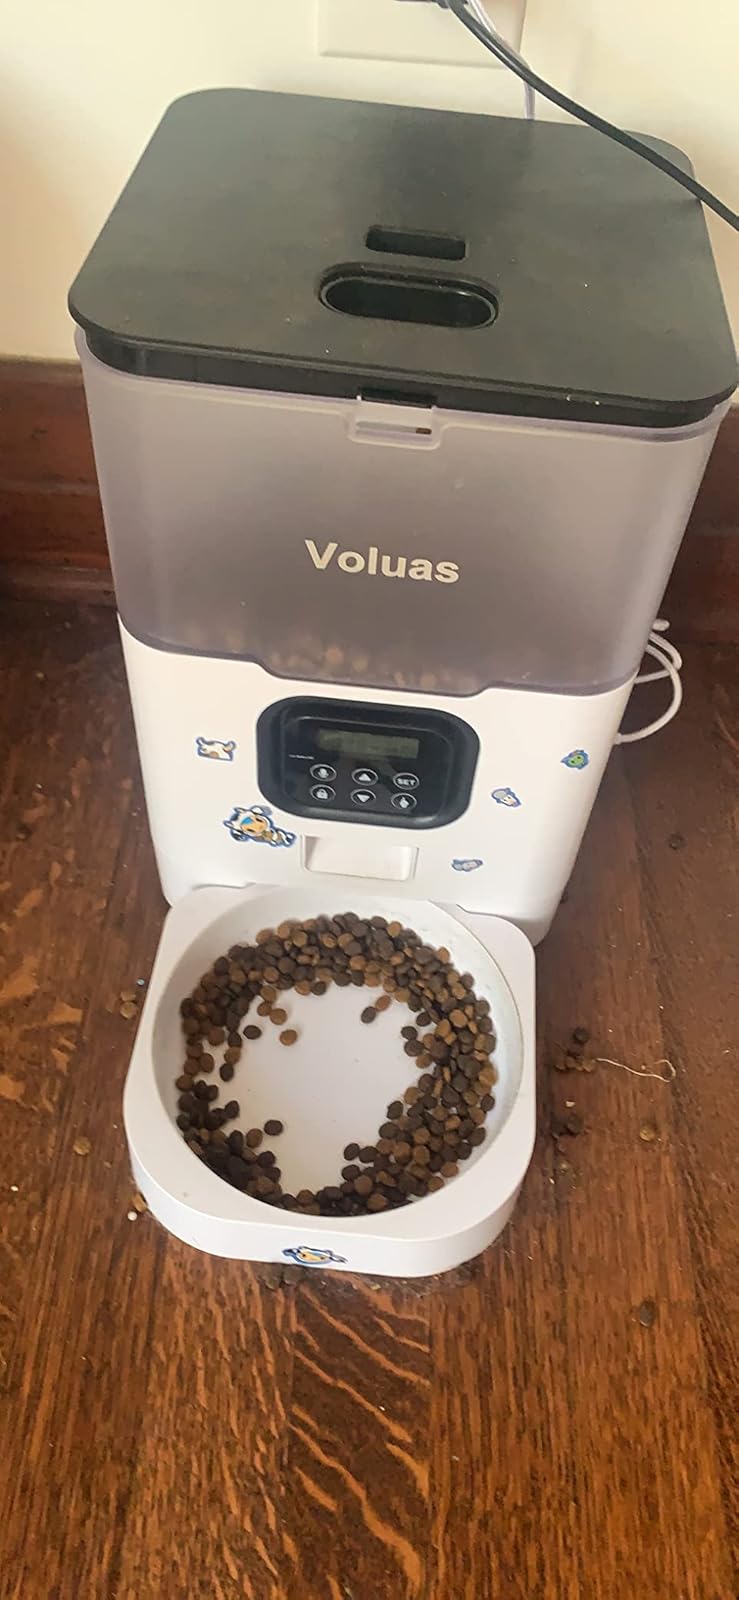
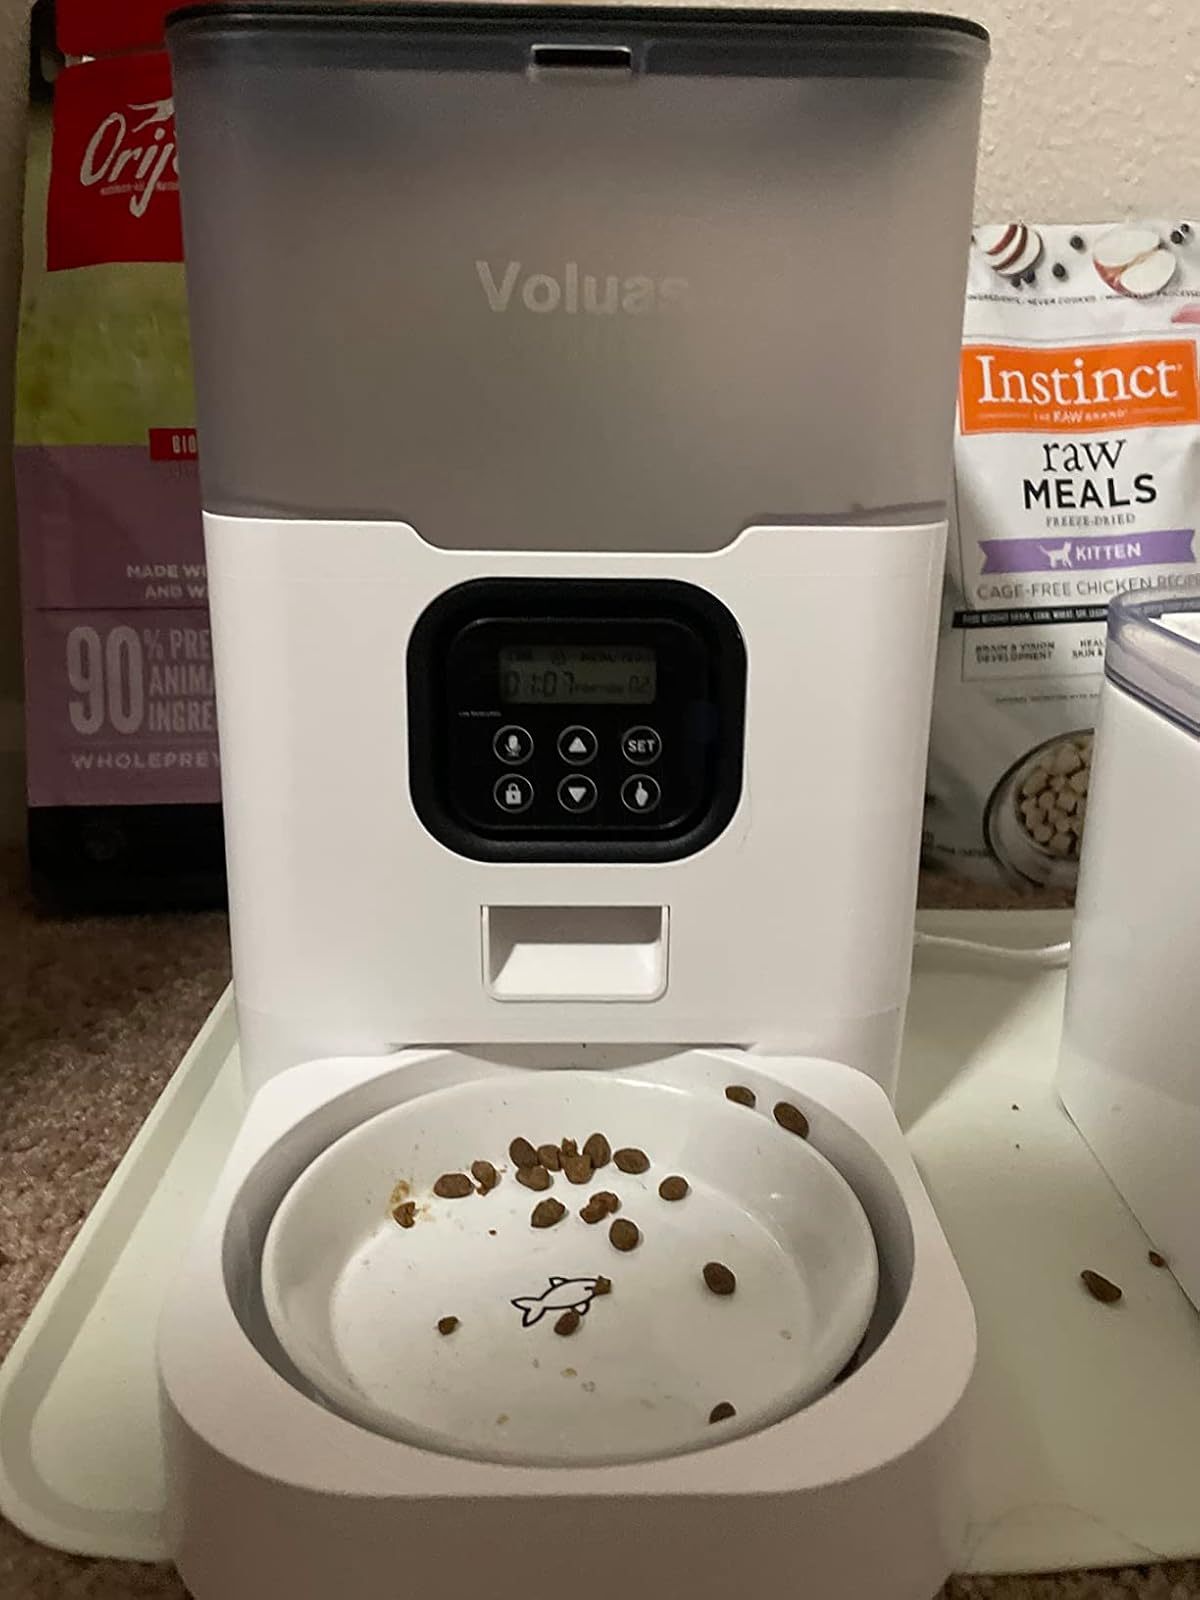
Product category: items_feeder
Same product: yes